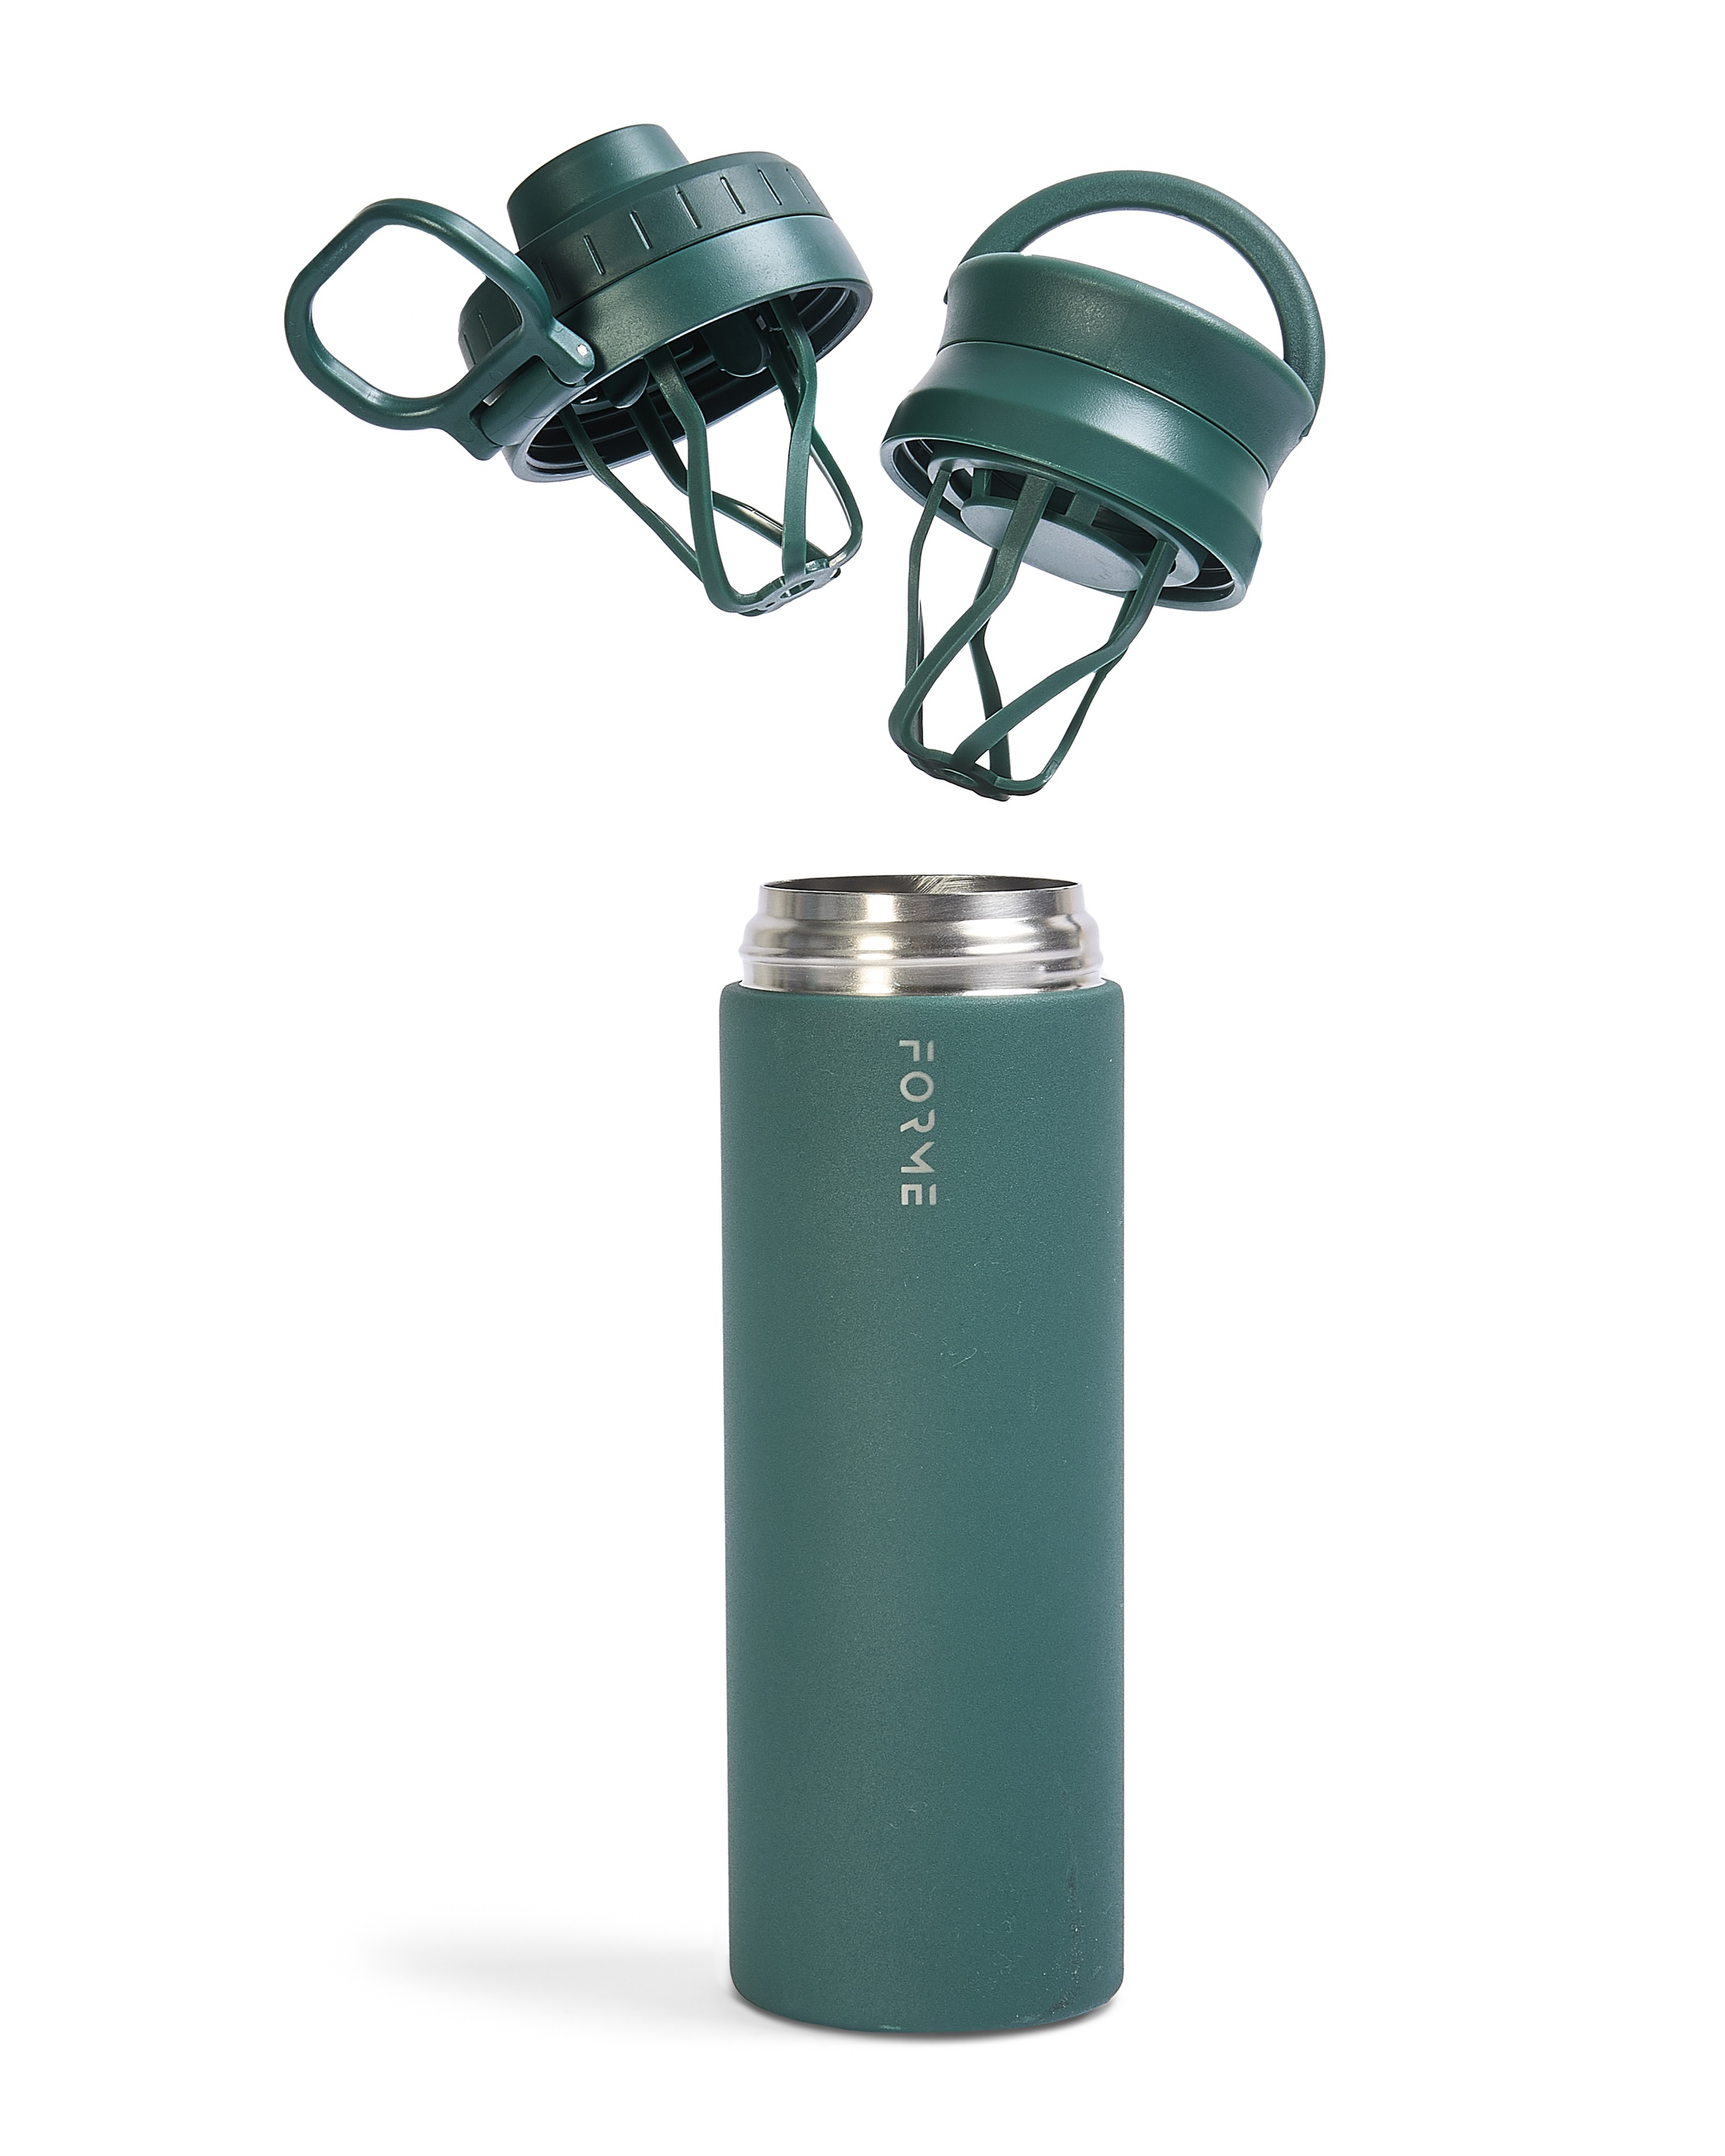
Jungle Hydrator Combo
A 700ml double-walled stainless-steel shaker featuring silent mixing, premium insulation, and the flexibility of both classic and sports lids. Liquid capacity: 700ml (24oz) Storage capacity: None Shaker height: 23cm Shaker diameter: 7.5cm Weight: 356g Temperature regulation: Cold 12h / Hot 8h Materials: Kitchen grade stainless steel, BPA-free polypropylene and silicone
Brand: FORME
Category: Home & Garden > Kitchen & Dining > Kitchen Tools & Utensils > Salad Dressing Mixers & Shakers > Shakers